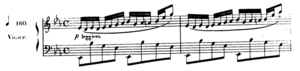
La Fantaisie-Impromptu de Frédéric Chopin en do dièse mineur, Opus posthume 66, est une composition pour piano seul et l'une de ses plus célèbres œuvres. Elle fut écrite en 1835 et dédiée à Madame la Baronne d'Esté.